Mouhamed Ablaye Gaye

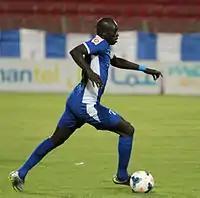
Mouhamed Ablaye Gaye - 2014–15 Oman Professional League

On 11 June 2014, he moved back to Salalah and signed a one-year contract with rivals of his former club Dhofar S.C.S.C., Al-Nasr S.C.S.C. He made his debut for the Salalah-based club on 11 September 2014 in a 1-1 draw against Sohar SC. His highlight of the 2014–15 Oman Professional League season was a brace in a 3-0 victory over fierce rivals and his former club, Dhofar S.C.S.C. in a match that is also famous as the Oman Derby. Both the goals came from free-kicks in the 2nd half as the Senegalese swirled the ball past Dhofar's goalkeeper and Omani international, Hani Al-Sabti.